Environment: real
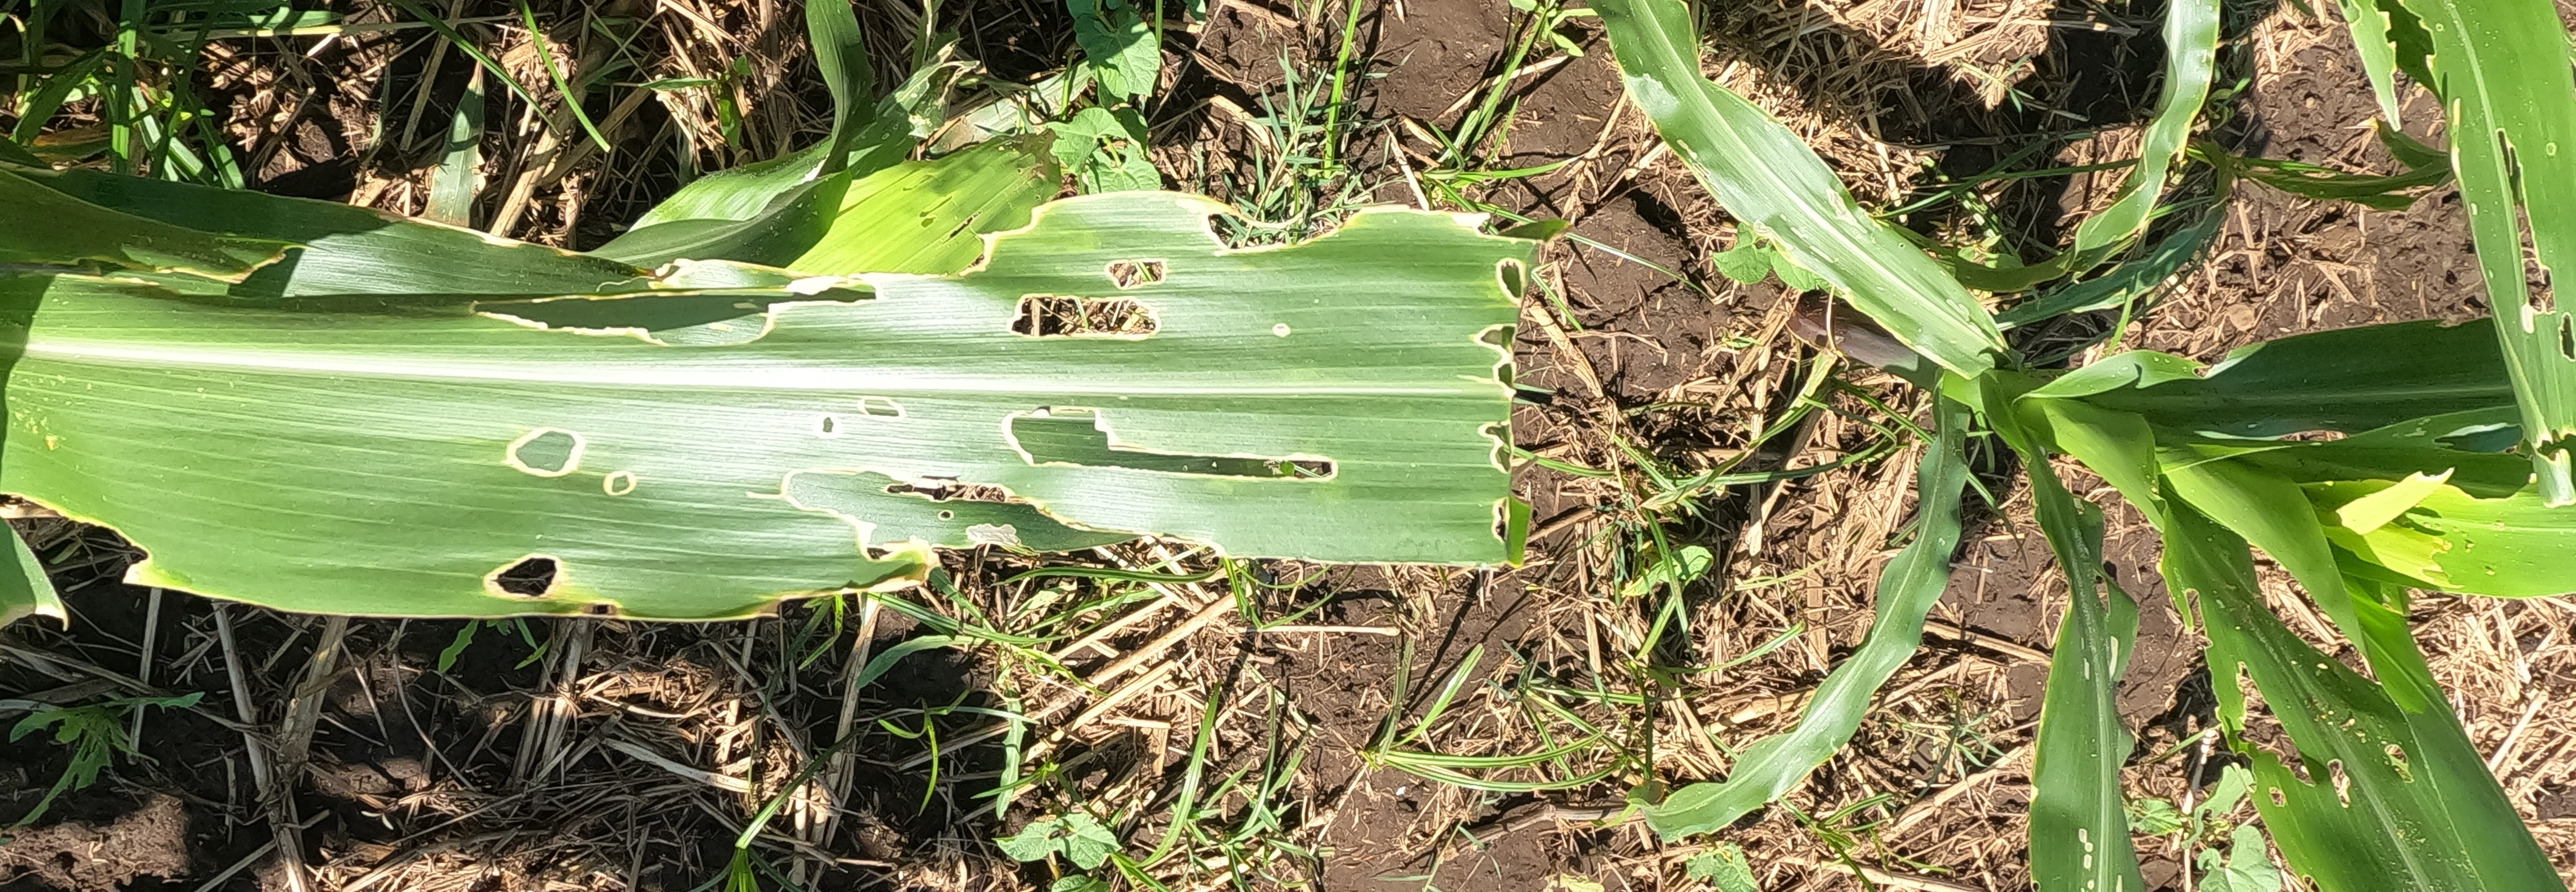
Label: fall_armyworm